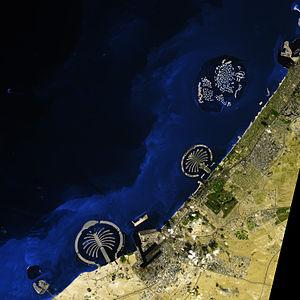
Dubai World est une société d'investissement contrôlée par le gouvernement de l'émirat de Dubaï, aux Émirats arabes unis. Parmi les entreprises qu'elle contrôle figurent Dubai Ports World, qui gère les ports de l'émirat, Nakheel Properties, un grand groupe immobilier et Emirates, une compagnie aérienne.